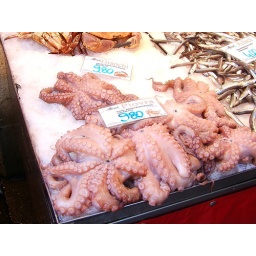
Rialto Mercato, Venice, Italy. 2/2006 The fish market near Rialto bridge.